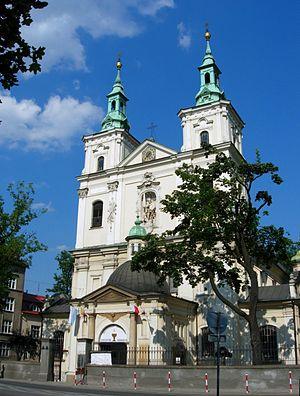
Florian de Lorch ou Florian de Lorsch ou Saint Florian, né vers 250 et mort vers 304, est un saint, patron de la Pologne, de la ville de Linz, des ramoneurs, des pompiers et des brasseurs. Il est fêté par les catholiques et les orthodoxes le 4 mai.